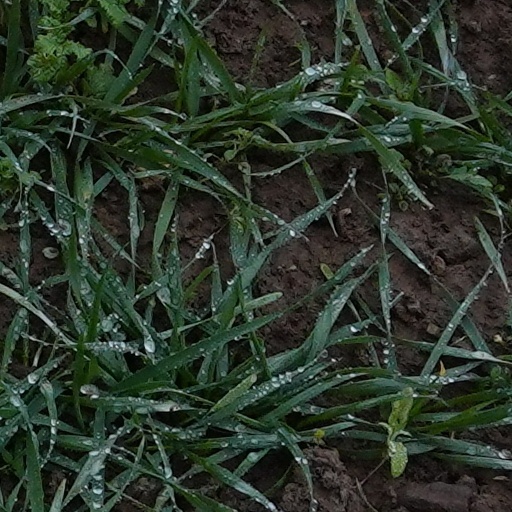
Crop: wheat